List of awards and nominations received by Jon Bon Jovi

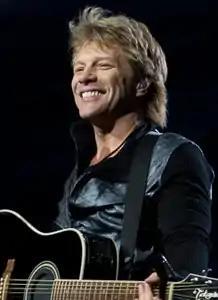
Jon Bon Jovi performing in 2013

The following is a list of awards and nominations received by Jon Bon Jovi throughout his career.